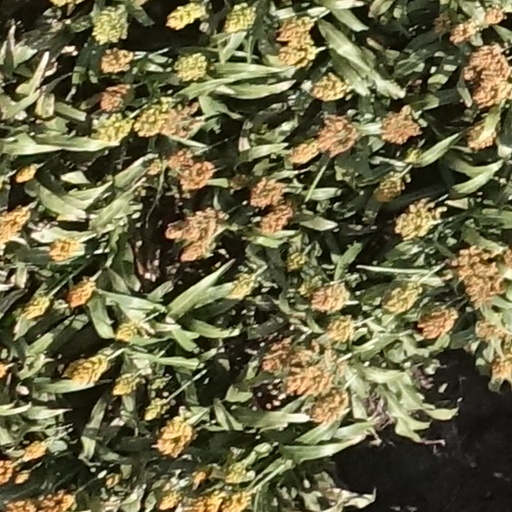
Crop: sorghum